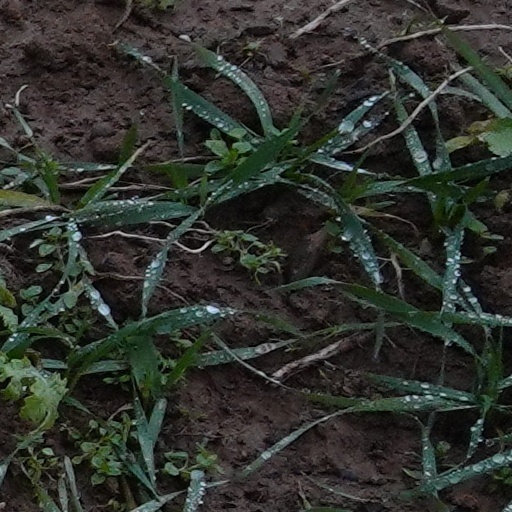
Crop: wheat